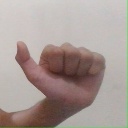
अक्षर: त